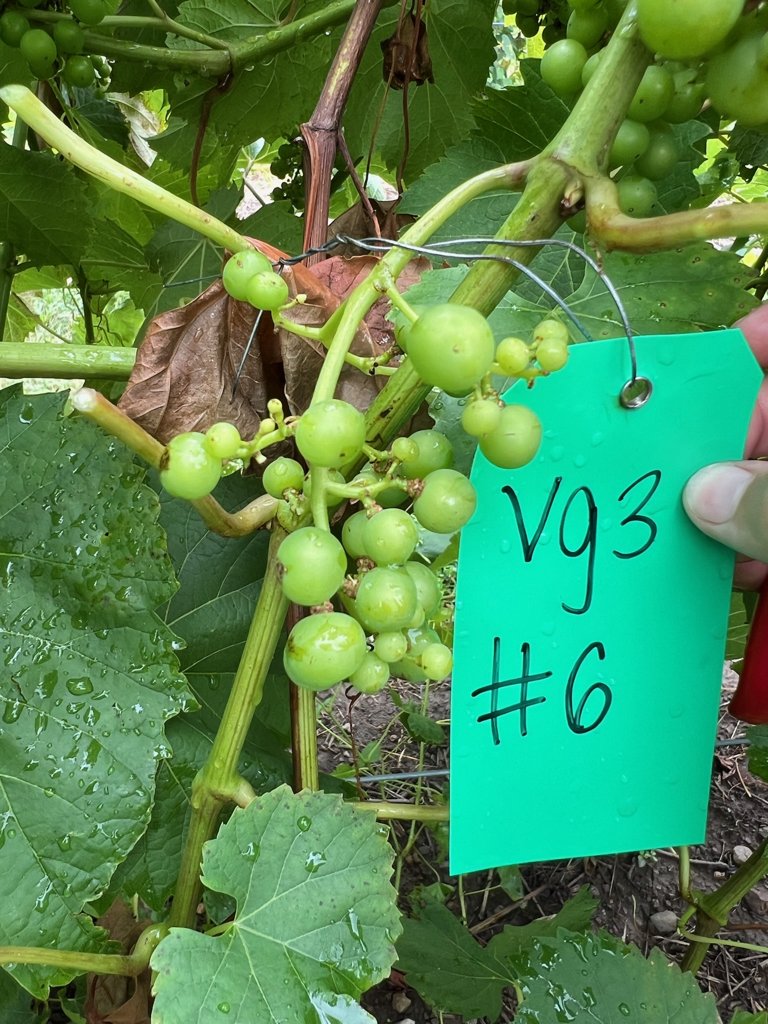
Berries visible: 43
Grape clusters: 2